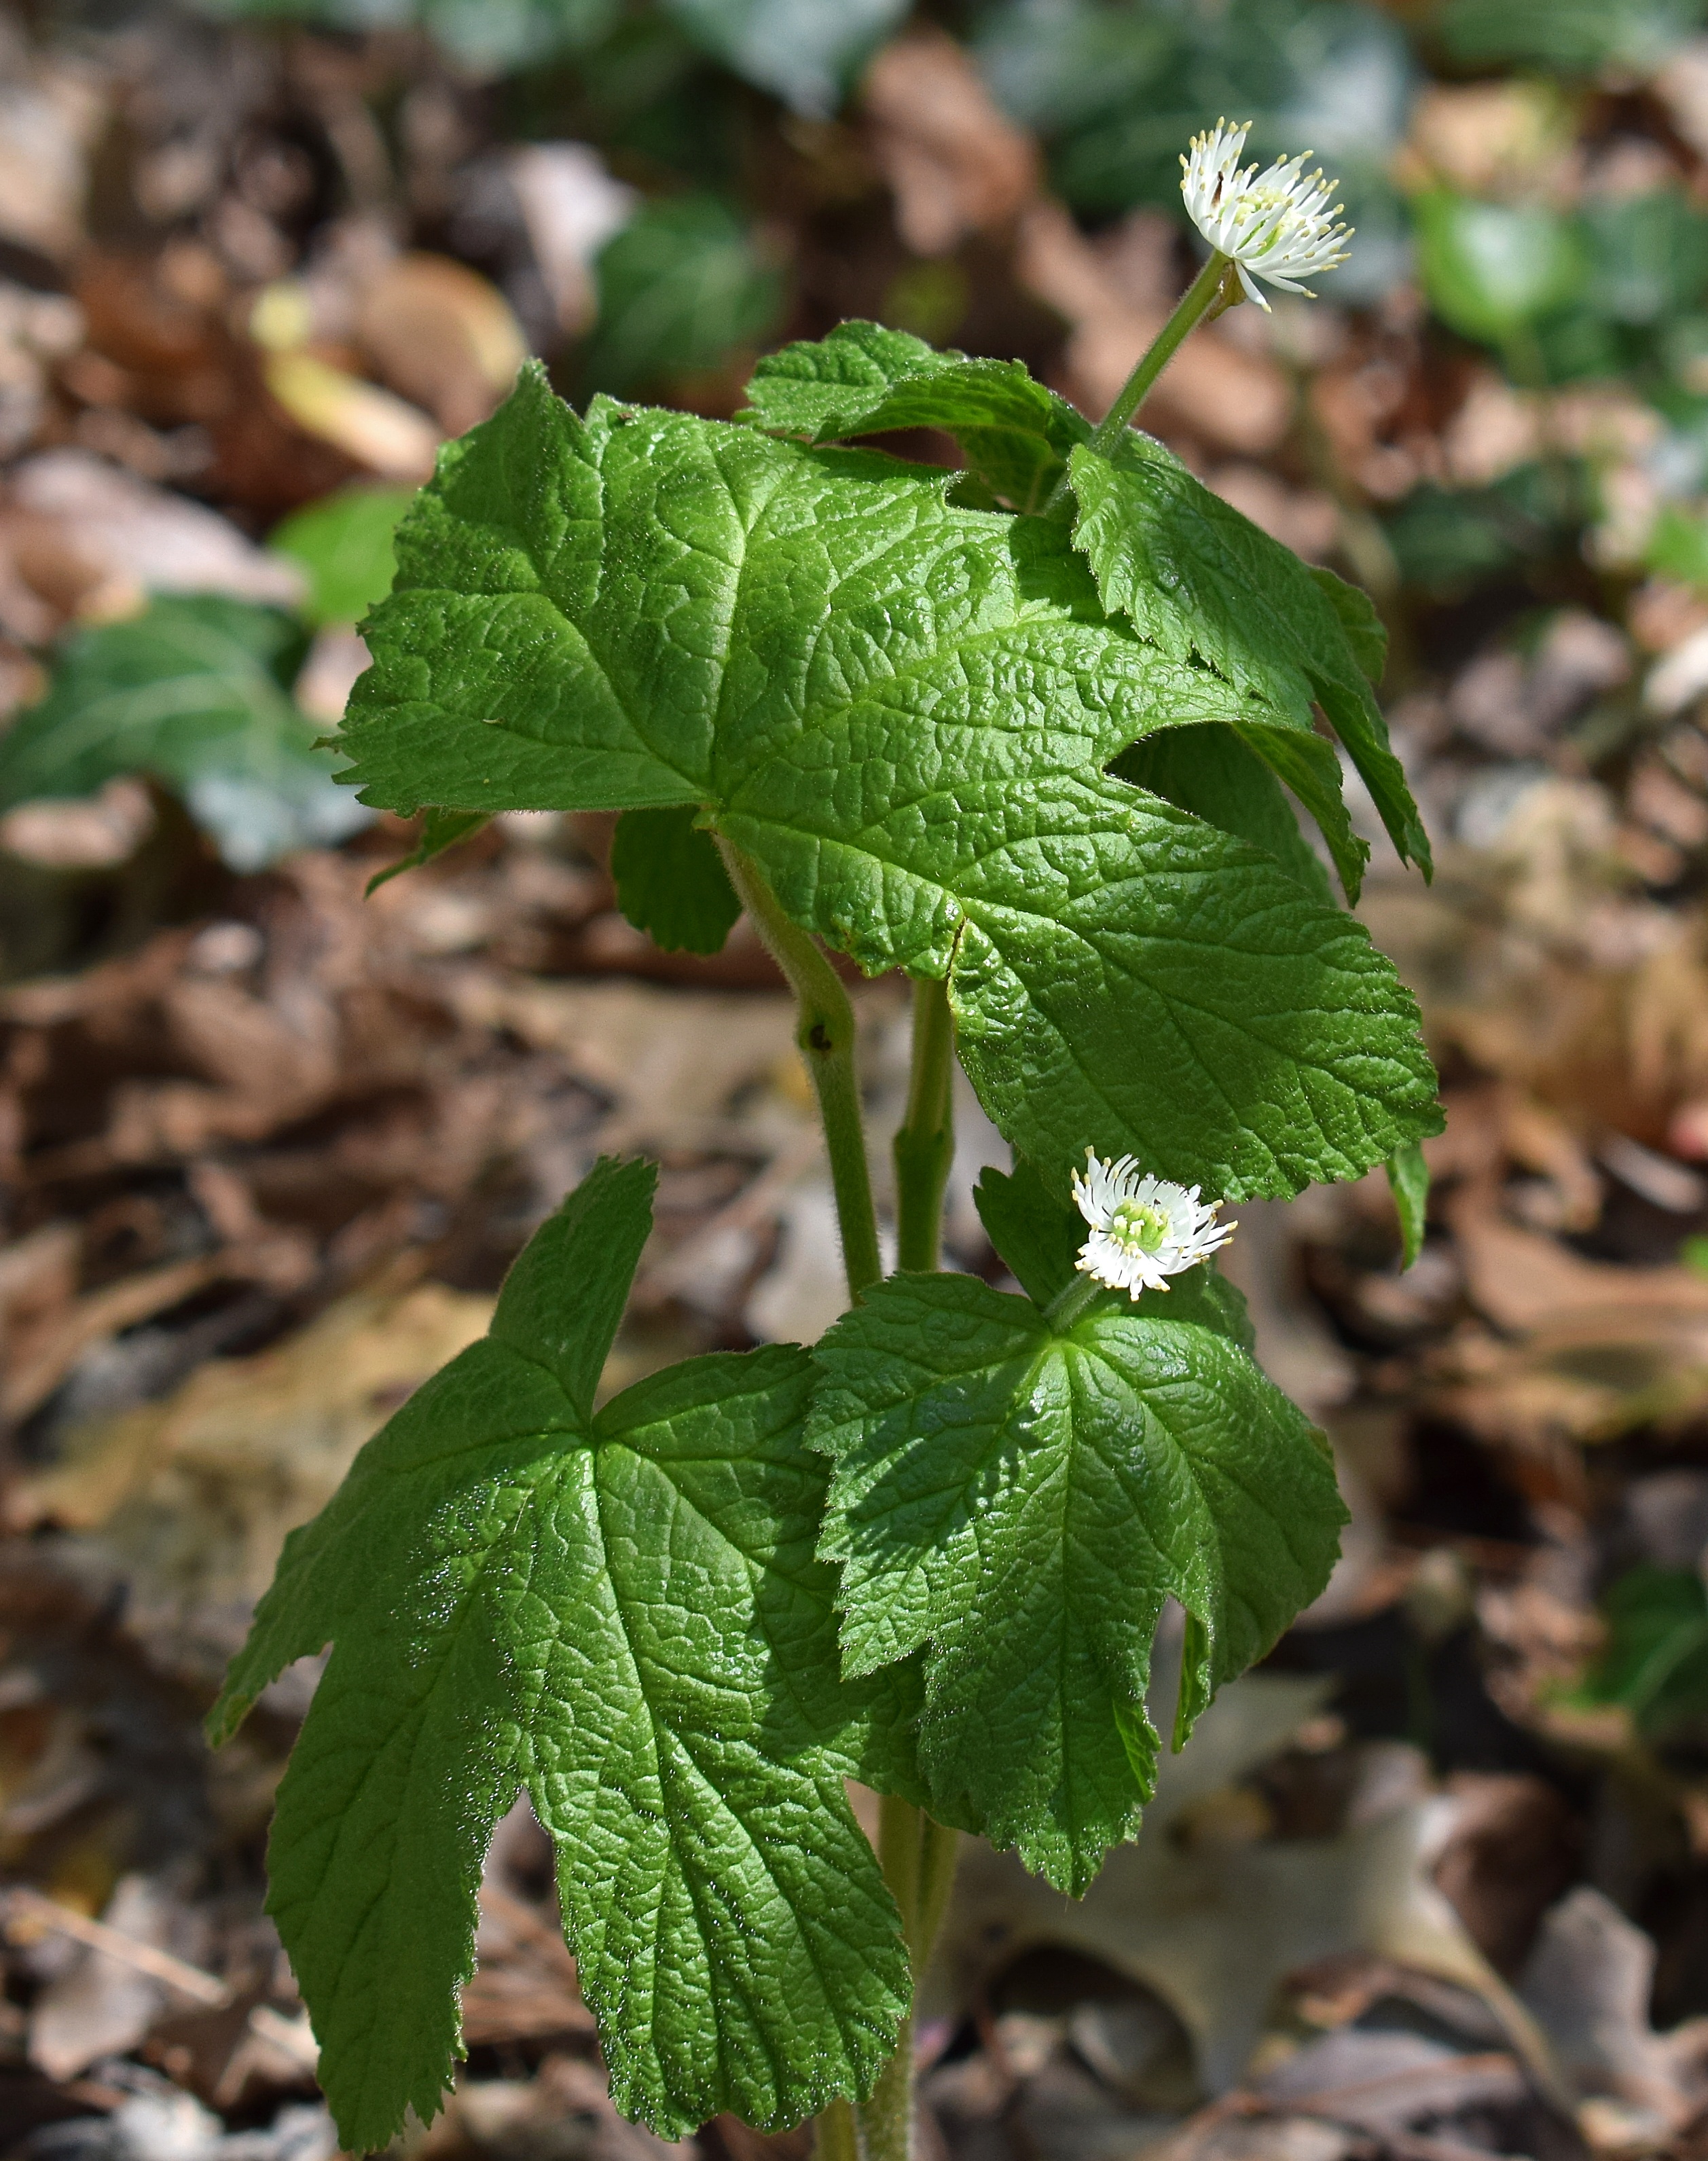
nature, blossom, plant, white, leaf, flower, bloom, spring, green, herb, produce, botany, yellow, flora, botanical, wildflower, forest floor, shrub, herbal, medicinal, flowering plant, annual plant, land plant, dewberry, goldenseal